Trevor Corry

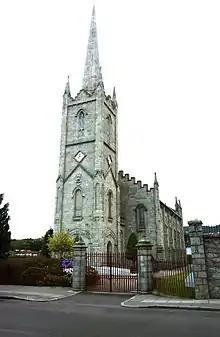
St. Mary's Church in Newry. Trevor Corry left £1000 in his will towards its construction, which was completed in 1819.

During the winter of 1757 to 1758, the Russians occupied Ducal Prussia including the area around Danzig, where they remained until 1762. Early in 1758 Corry confirmed that the Russians had taken several towns close to Danzig, and were "about five or six dutch miles from hence which has alarmed the Burghers here not a little". All this had prompted the "raising of another Regiment to consist of one thousand men" to defend Danzig and the ordering of "the Wet Trenches round the City to be open'd and made free of Ice, which is already done, so the Inhabitants are not now afraid of any sudden surprise." By May the Russians were camped about 19 miles (30 km) to the south of Danzig and, having been denied access to enter the city, were "in want of many things, necessary for an Army marching out of their own Dominions".